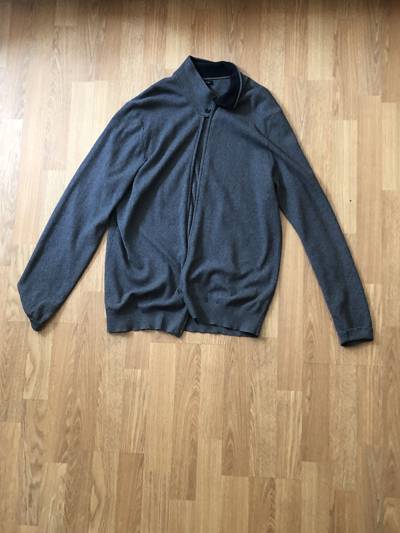
Waste category: clothes